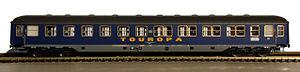
Une voiture-couchettes est une voiture de chemin de fer conçue pour transporter des voyageurs assis la journée et allongés la nuit, après déploiement des couchettes. Elle ne doit pas être confondue avec une voiture-lits, cette dernière offrant de vrais lits et de meilleurs services au voyageur.